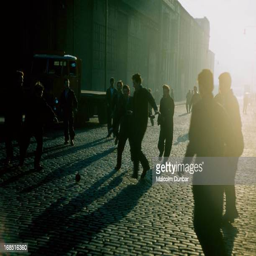
a group of men play football